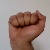
The image shows a hand gesture representing the letter 'A' in Indian Sign Language.